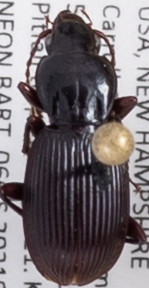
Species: Pterostichus tristis
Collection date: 2021-08-11
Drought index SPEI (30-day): -0.064
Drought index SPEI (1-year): -1.01
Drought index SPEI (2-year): -0.492